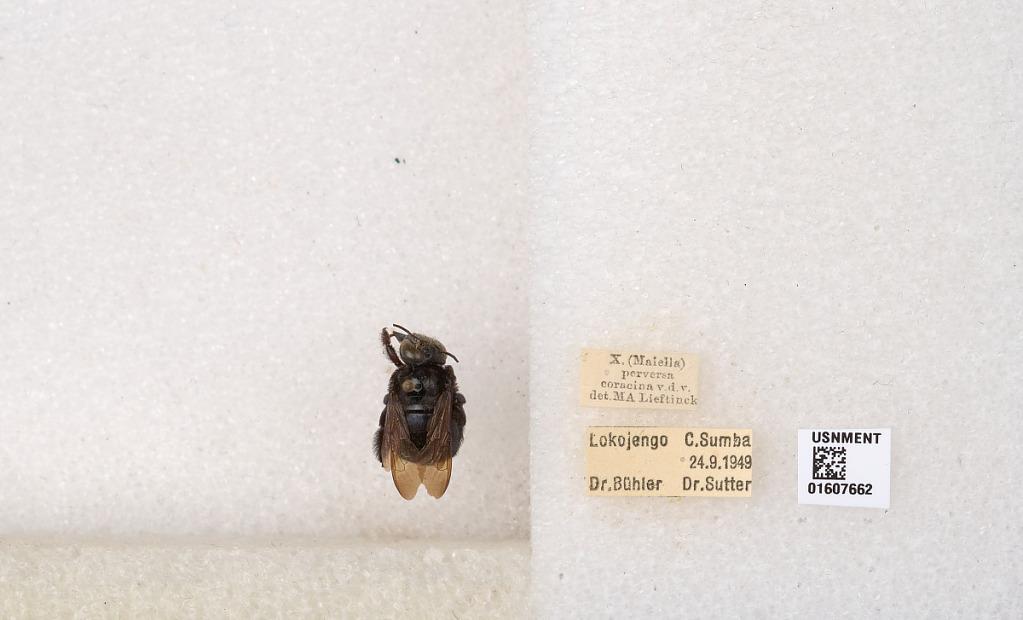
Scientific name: Xylocopa (Koptortosoma) coracina Vecht
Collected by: Sutter & Sutter
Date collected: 1949-9-24
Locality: Lokojengo C. Sumba
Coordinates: -10.0221, 120.061